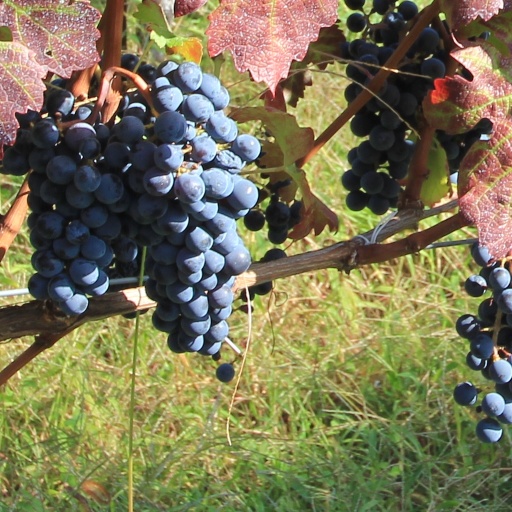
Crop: grape